Starship Troopers (film)

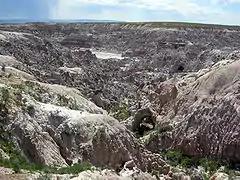
Badlands of Hell's Half Acre, Natrona County, Wyoming, where parts of "Starship Troopers" were filmed.

Principal photography began on April 29, 1996, with six weeks of filming in Hell's Half Acre. The area featured extreme weather conditions, including hot days, frigid evenings, blizzards, and wind storms that affected much of the on-site equipment, requiring replacements to be flown in on a regular basis. It was also temporarily evacuated after torrential rain mixed with bentonite in the soil, creating a slick surface. The crew returned two weeks later to find that miles of electrical cables, some equipment, and even cars had sunk into the mud. Only a few days of filming were lost, however, as a local warehouse had been converted into a soundstage. The conditions also caused respiratory and exhaustion issues among the crew, and many were treated for heat stroke after wearing heavy costumes in the heat, including Busey. Production was paused for a week while he recovered, costing $1.5 million a day. A Klendathu night battle sequence filmed there featured about 1,300 background trooper extras for each night of filming.